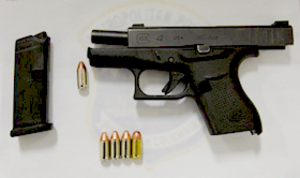
Le 9 × 17 mm court est un calibre de cartouche aussi nommé .380 ACP, 9 mm Corto, 9 mm Kurz, 9 mm Short ou encore 9 mm Browning. Sa désignation métrique est 9 x 17 mm.